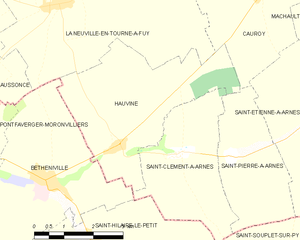
Carte des communes françaises: Hauviné